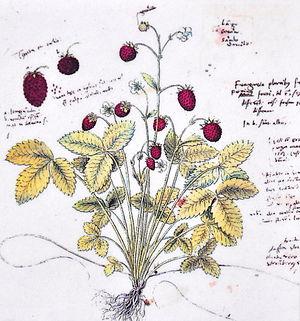
Une illustration botanique est une discipline artistique de la botanique qui consiste à représenter la forme, la couleur et les détails des espèces de plantes, souvent en aquarelle sur une planche botanique, mais parfois aussi en pastel ou en gravure. Cette représentation botanique a un but pédagogique et scientifique, à la différence de l'art en botanique qui répond à des critères de beauté et d’esthétique, aussi est-elle souvent imprimée avec une description botanique dans un livre ou un magazine de botanique. La création de ces illustrations nécessite une compréhension de la morphologie végétale et l'accès aux échantillons et références.
La Madone aux fraisiers est une peinture sur panneau de bois à la tempera rehaussée à la feuille d'or, actuellement conservée au Kunstmuseum de Soleure en Suisse, où elle est entrée en 1879 à la suite de sa cession par la Société des beaux-arts de la ville. Réalisée par un peintre anonyme vers 1420, elle est attribuée au Maître du Jardin de Paradis de Francfort, ou, pour le moins, à son atelier.